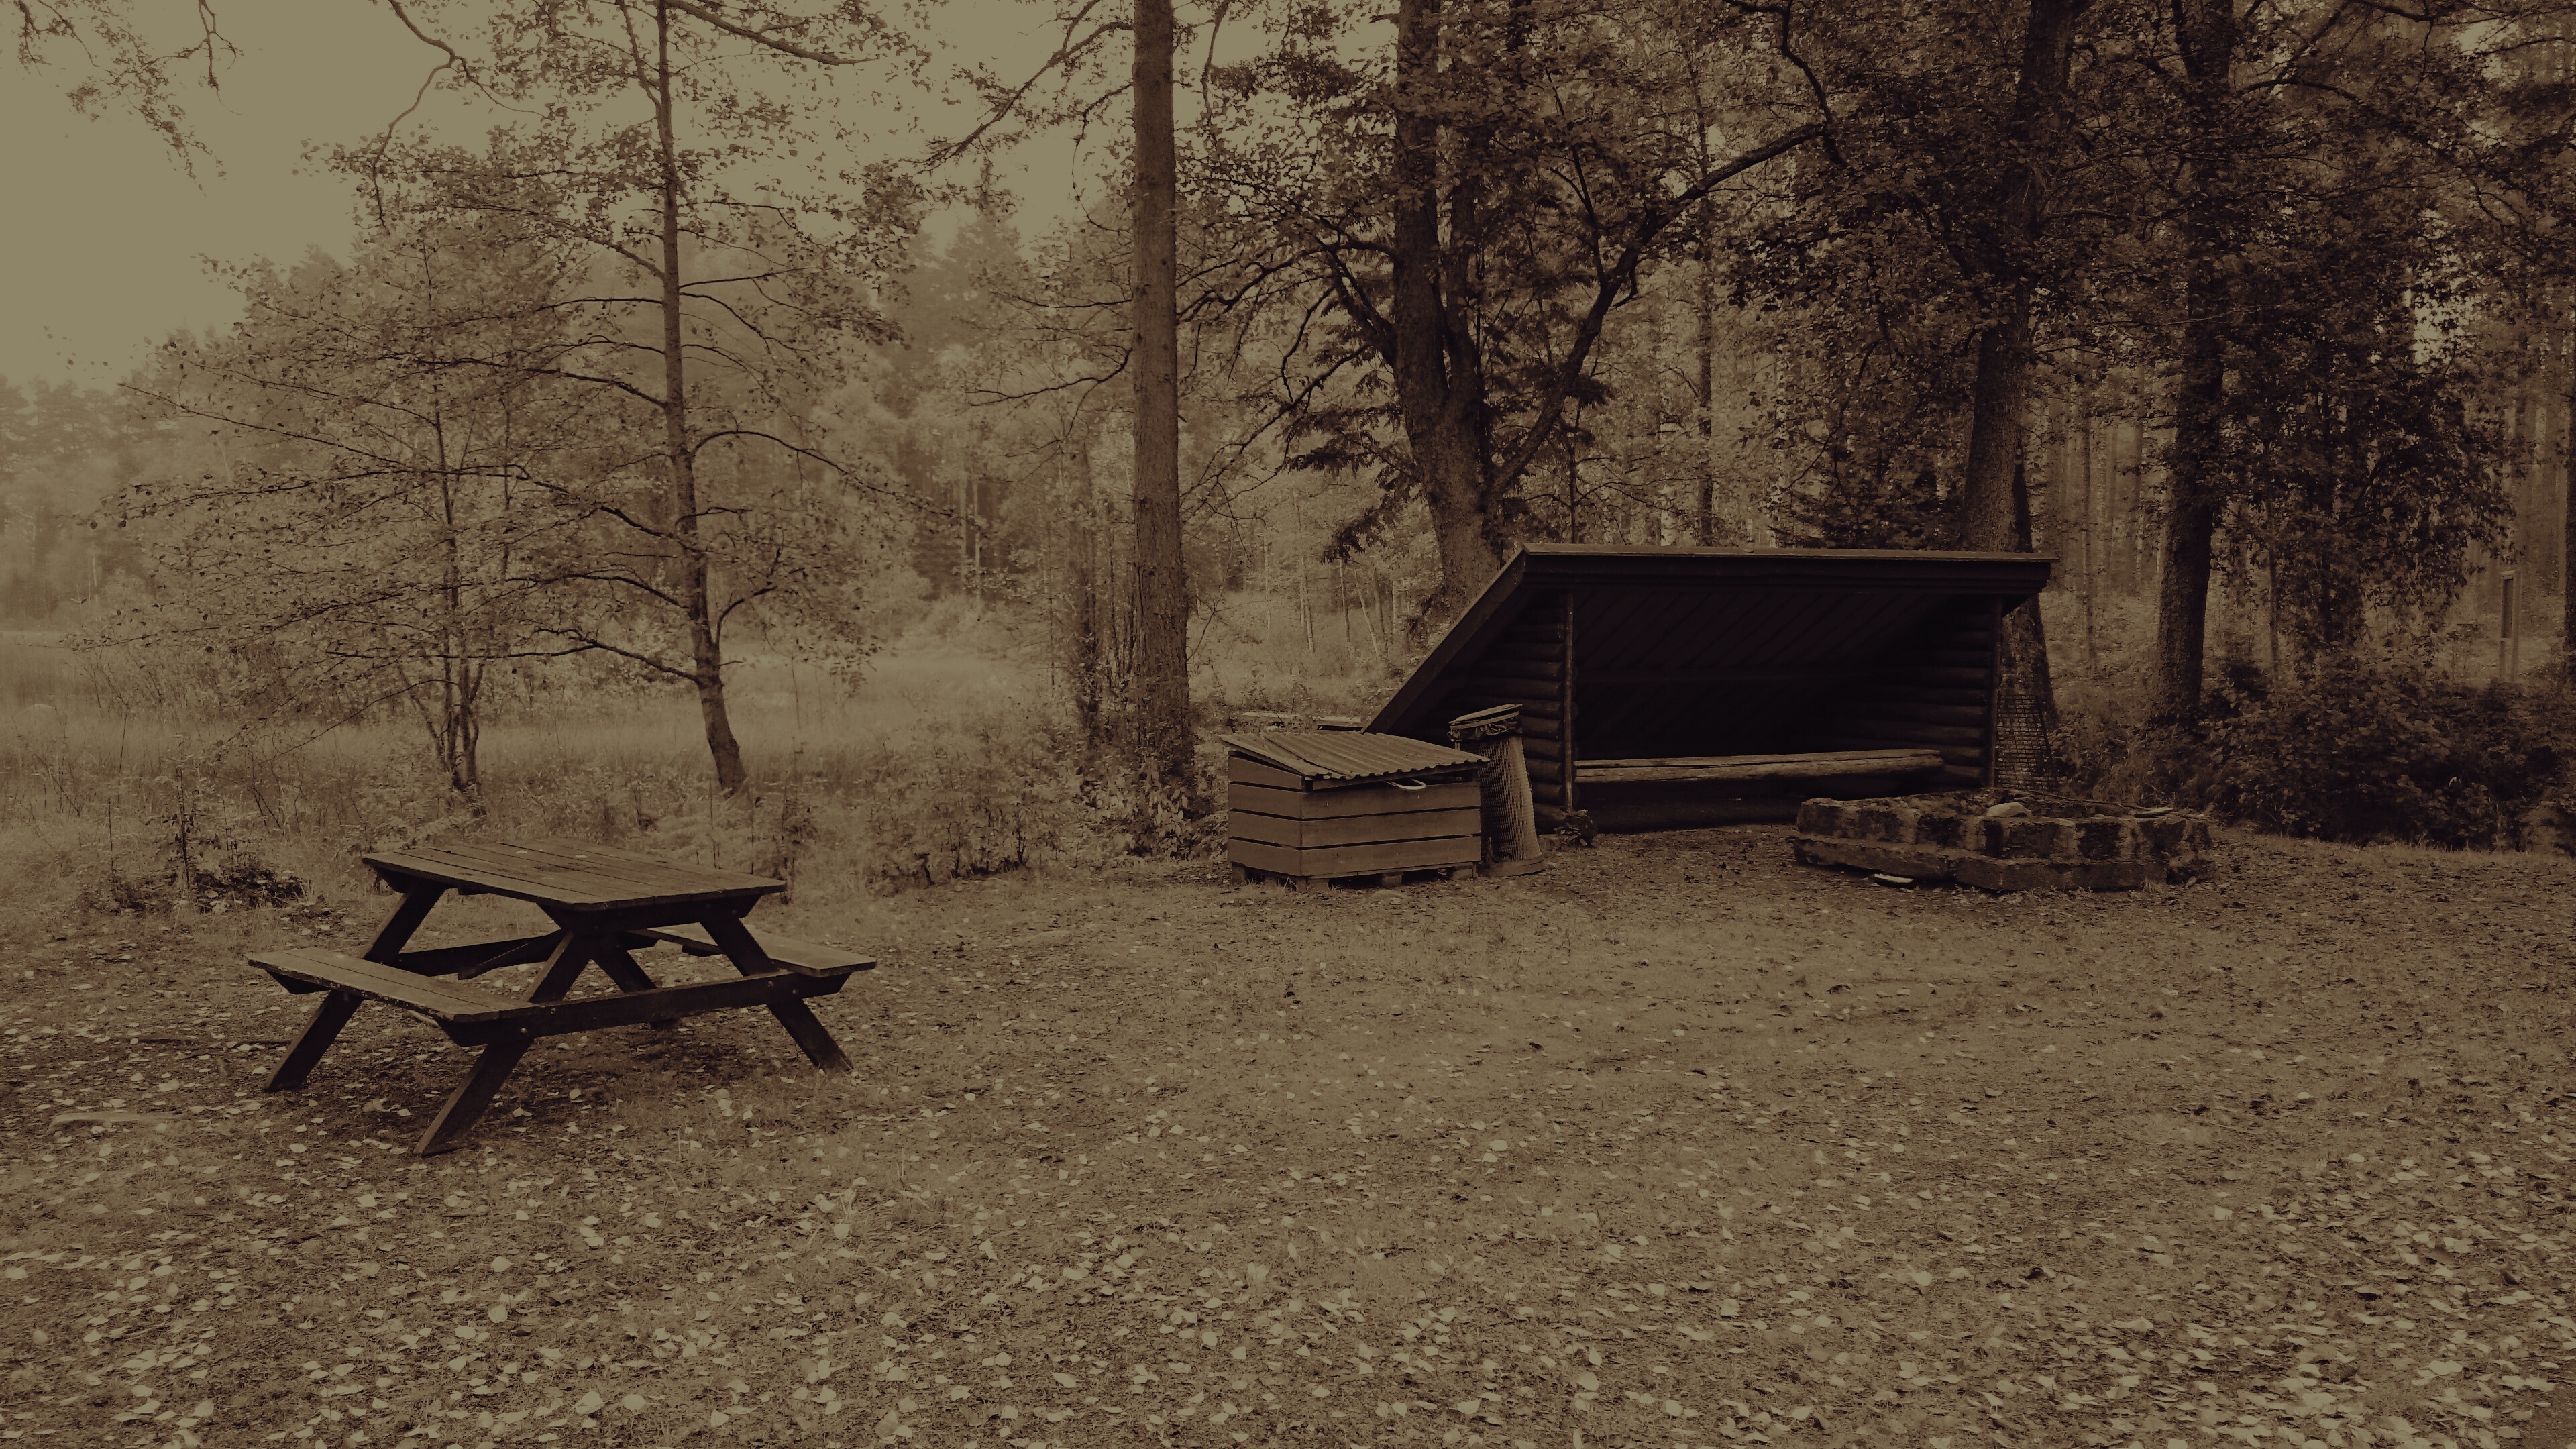
tree, winter, morning, autumn, backyard, season